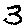
Label: 3